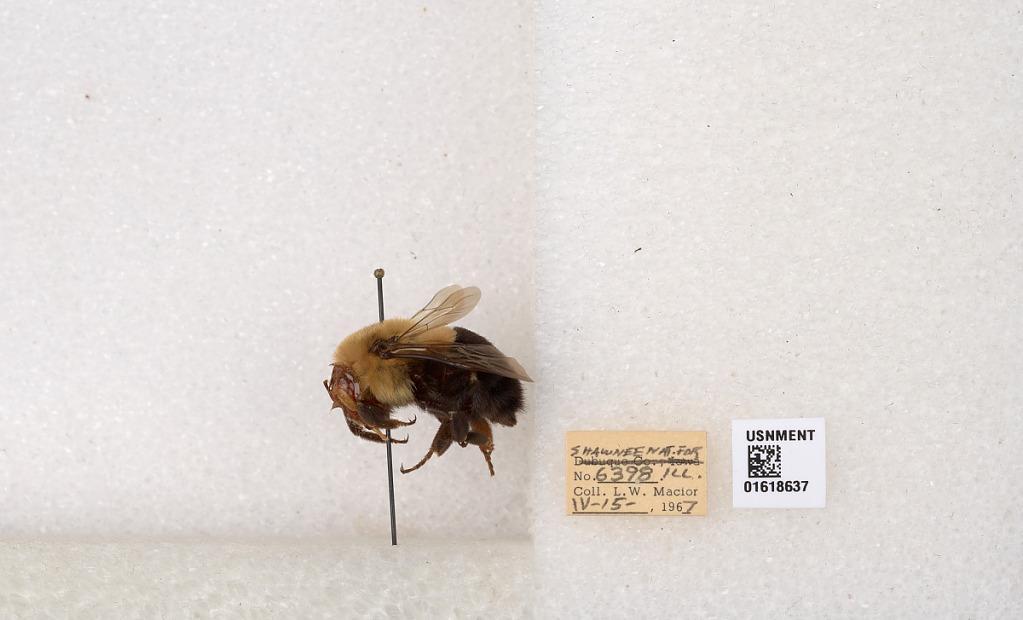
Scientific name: Bombus impatiens Cresson
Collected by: L. Macior
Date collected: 1967-4-15
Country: United States
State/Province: Illinois
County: Johnson
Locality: Shawnee National Forest
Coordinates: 37.5114, -88.8011